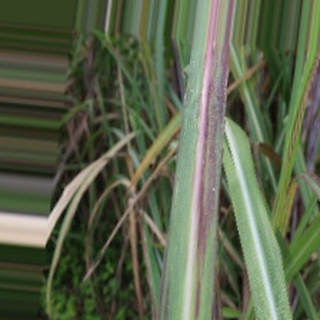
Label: sugarcane_bacterial_blight